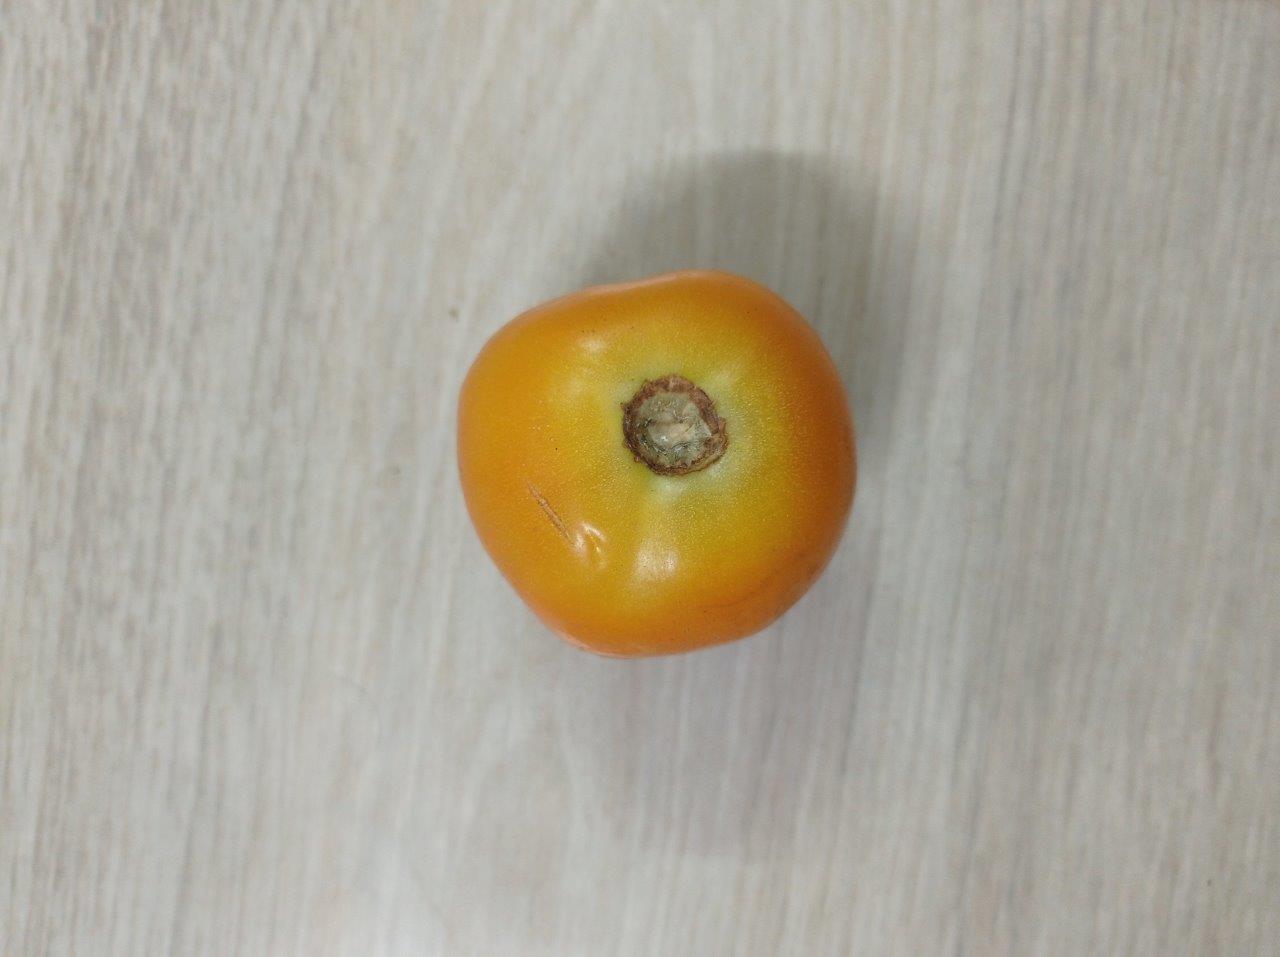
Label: Fresh